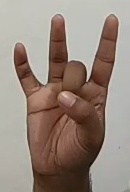
ASL sign: 8